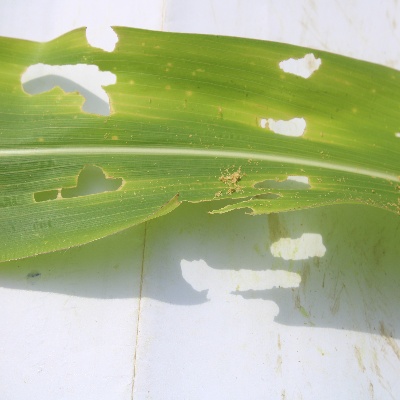
Crop: Maize
Condition: fall armyworm